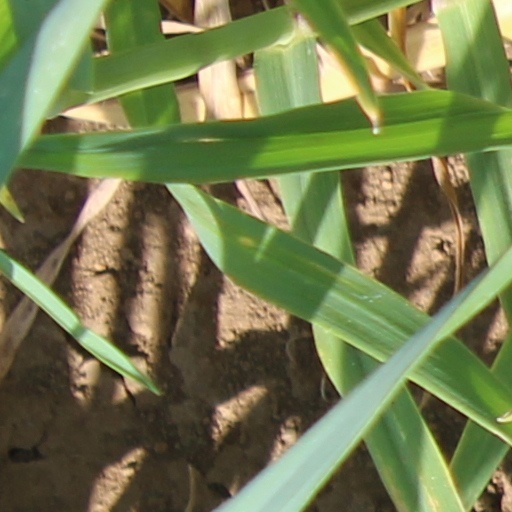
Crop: wheat